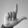
ASL letter: L